Dorfschwalben aus Österreich

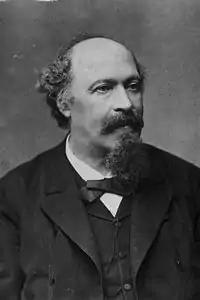
August Silberstein

Dorfschwalben aus Österreich (Village Swallows from Austria), Op. 164, is a Viennese waltz composed by Josef Strauss in 1864 or 1865.